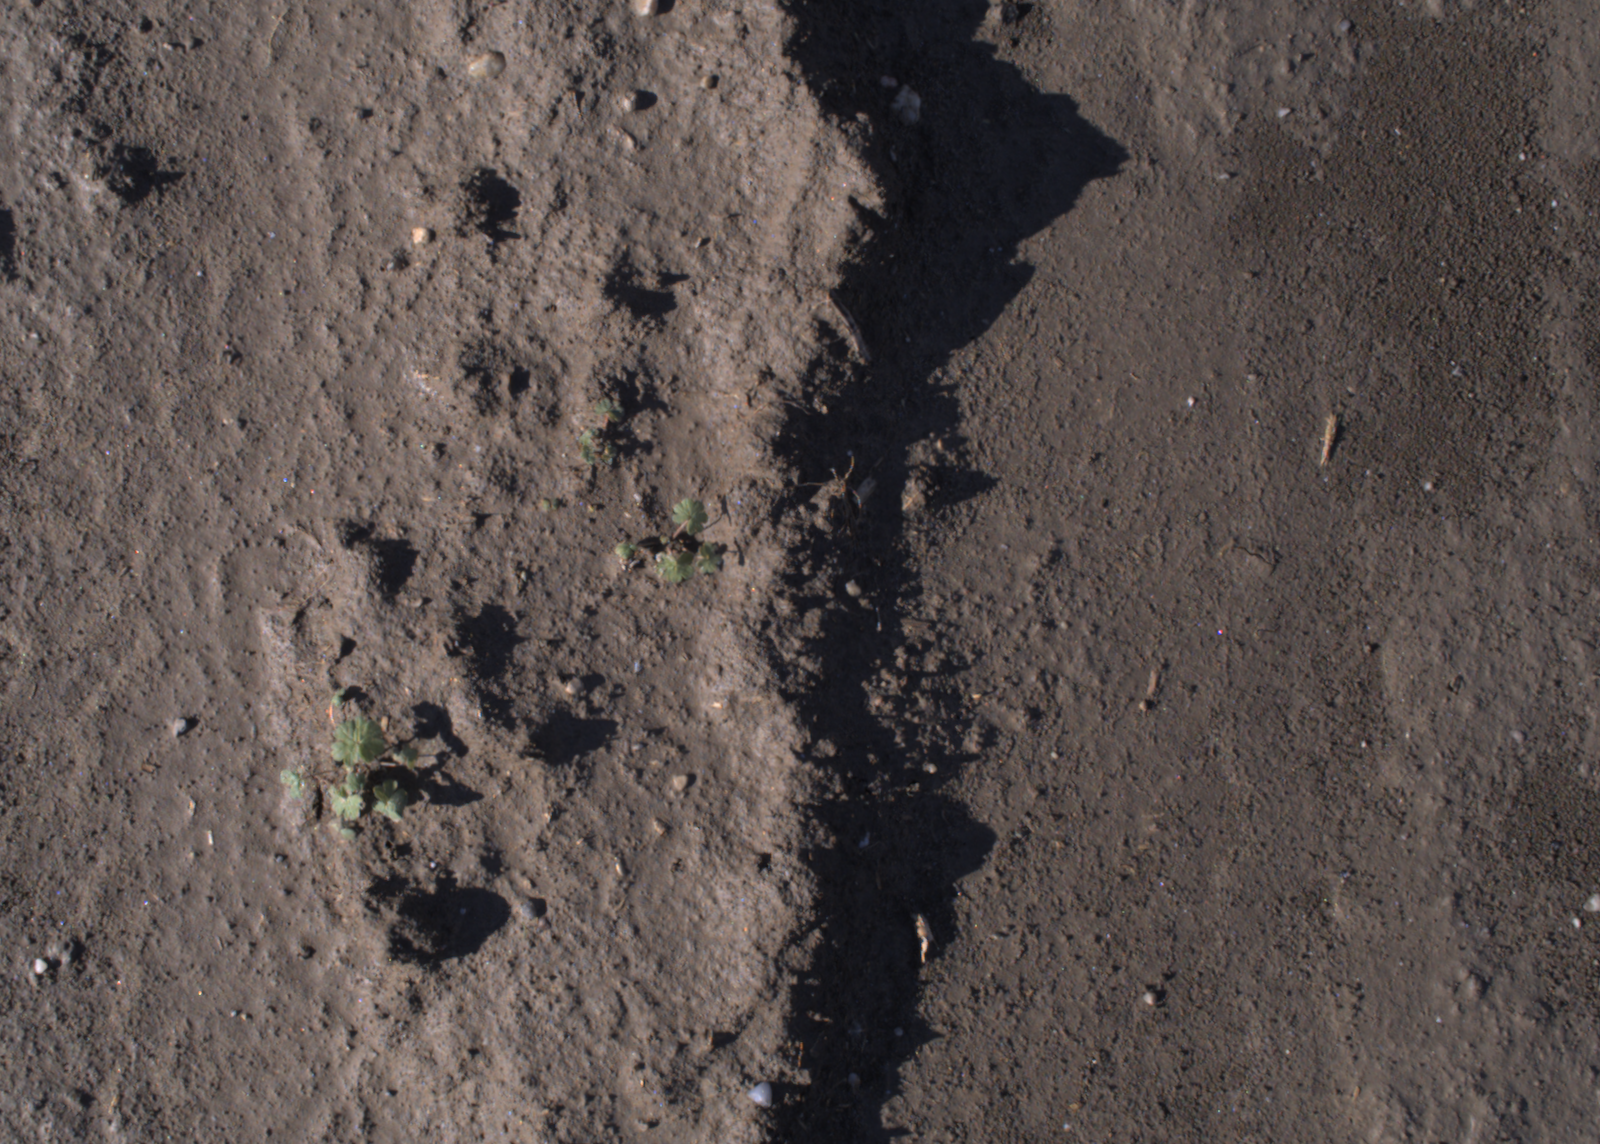
Capture date: 02.09.2020 08:55:10
Weather: sunny
Wind: medium
Seeding date: 21.07.2020
Plant canopy height (mm): 910